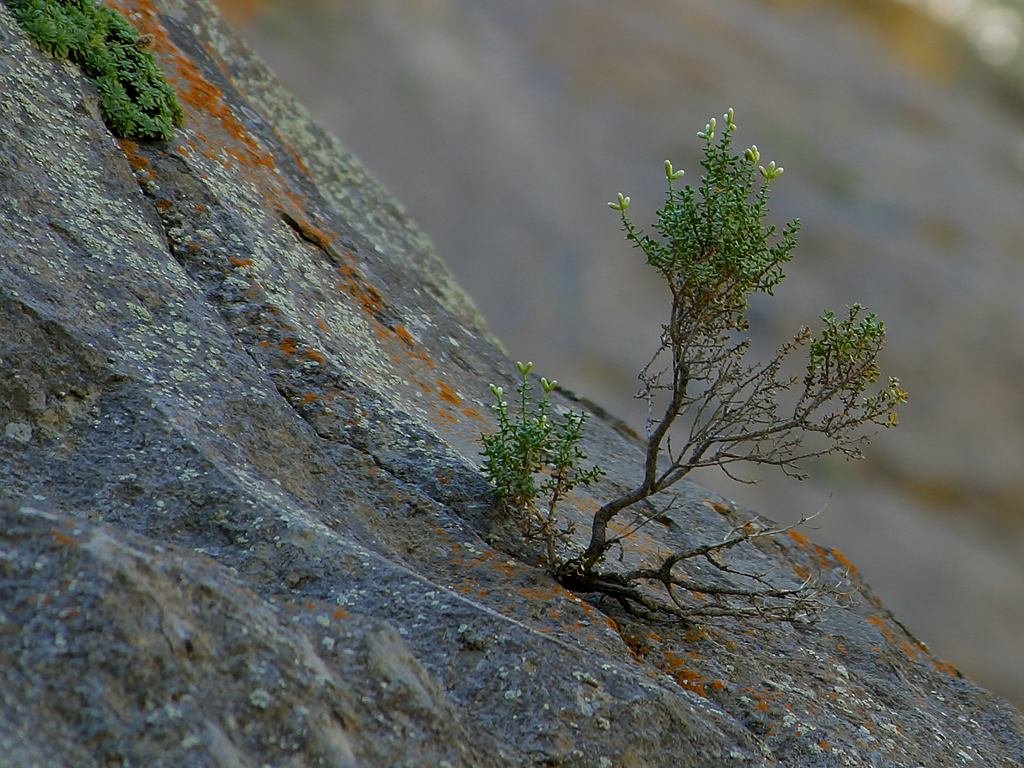
tree, water, nature, rock, wilderness, branch, plant, leaf, flower, frost, trunk, wildlife, young, green, reflection, small, autumn, soil, terrain, flora, season, fauna, seedling, geology, macro photography, tough, b umchen, tenacity, woody plant